Cristián Cuturrufo

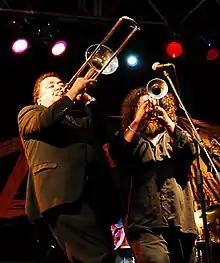
Cuturrufo with Héctor Parquímetro Briceño

Christian Alejandro Cuturrufo Contador (27 June 1972 – 19 March 2021) was a Chilean musician and cultural manager, and one of the most prominent jazz trumpeters in his country.